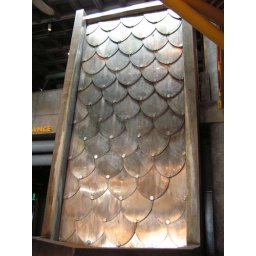
water sliding over fish scales on this wall in the aquarium